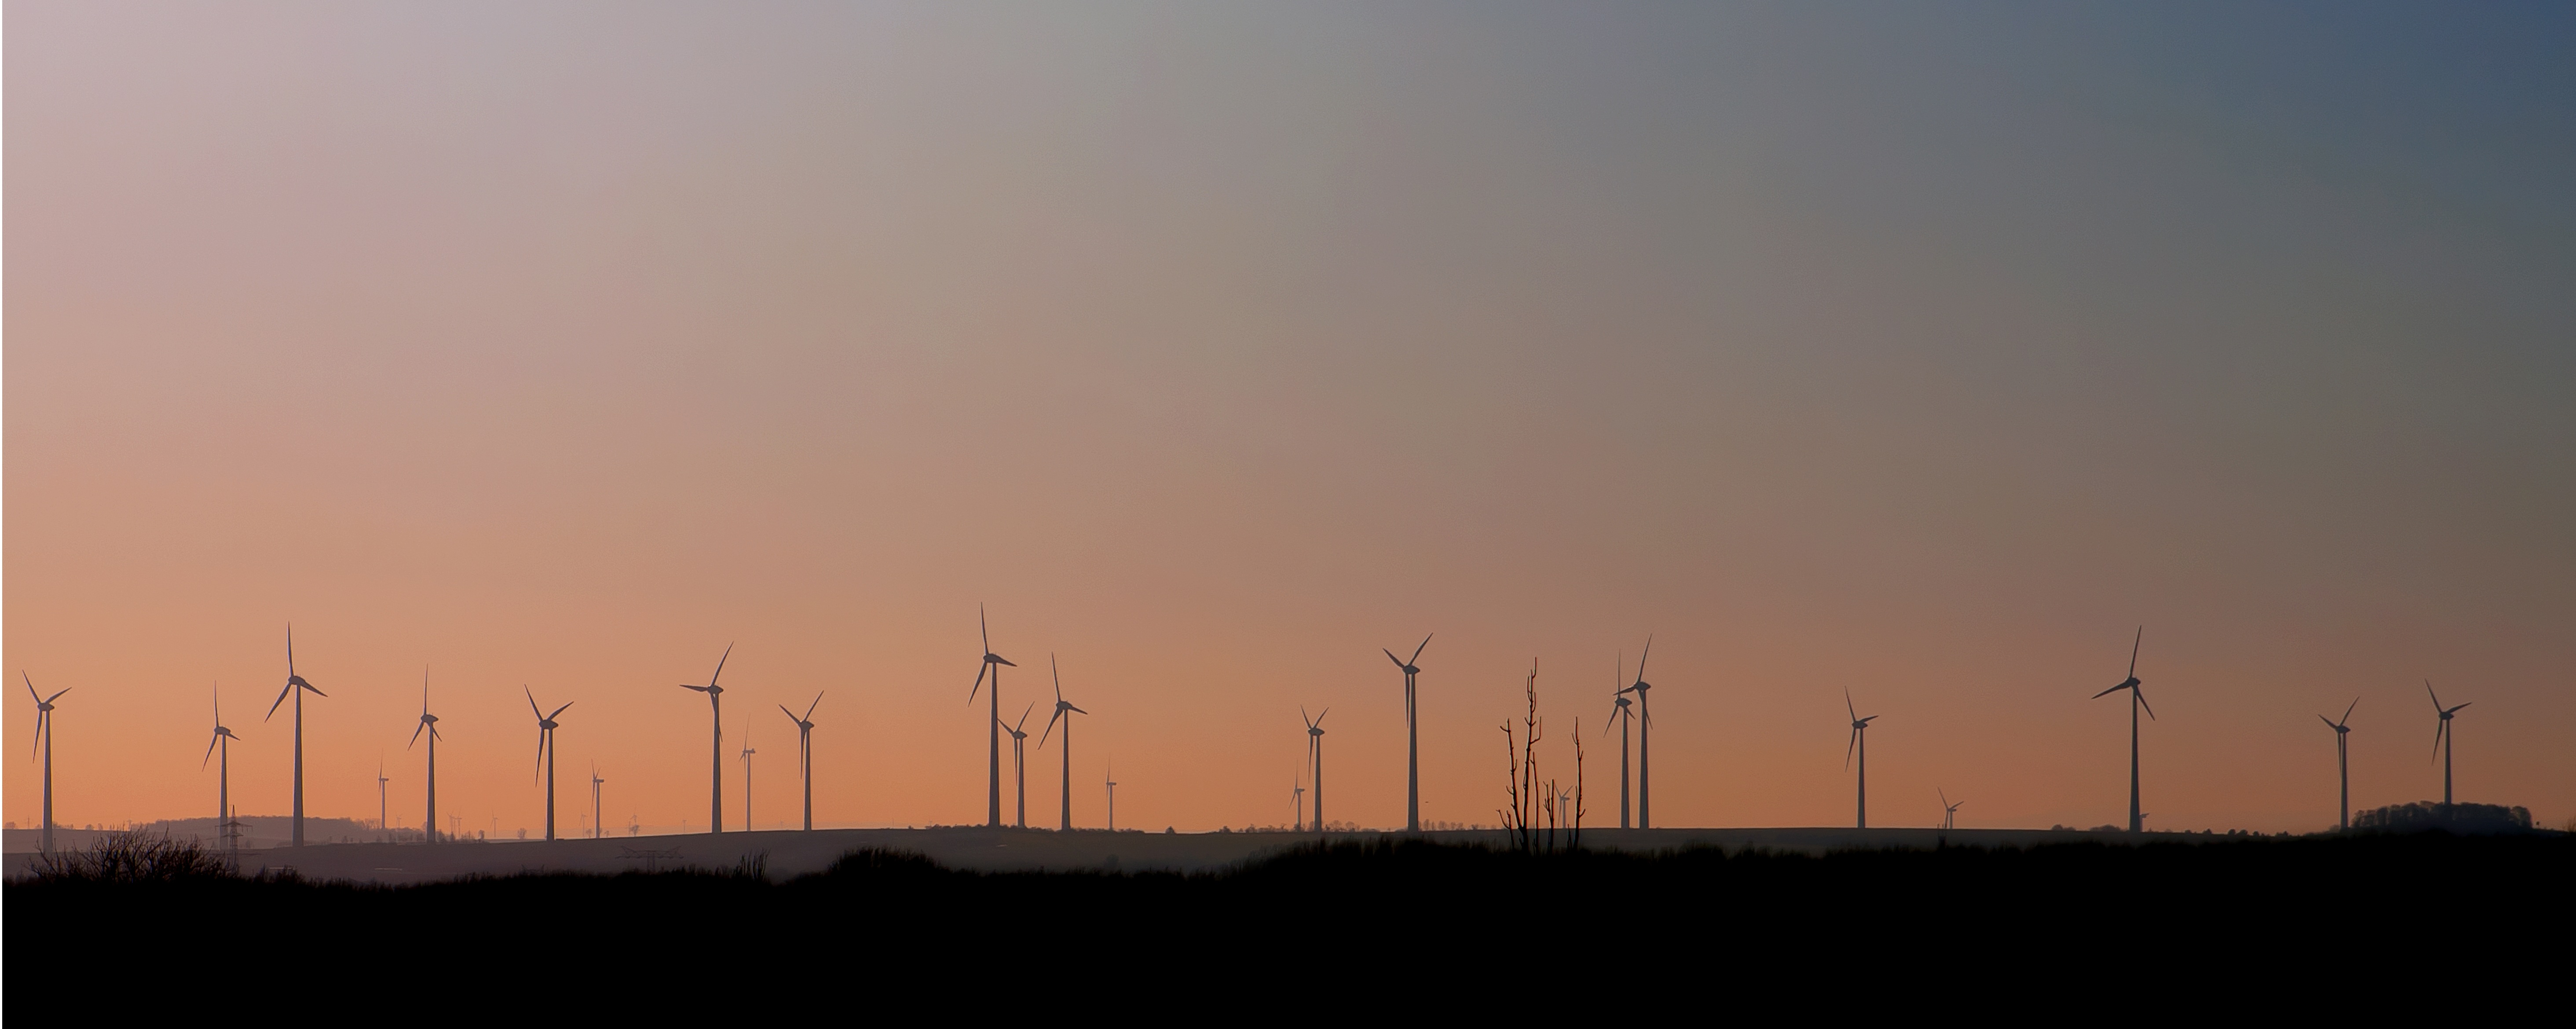
horizon, sky, technology, sunrise, sunset, wind, dawn, dusk, environment, blue, wind turbine, pinwheel, wind energy, energy, ecology, wind power, alternative, current, clouds, wind farm, rotor, renewable energy, propeller, power generation, wind park, afterglow, environmentally friendly, environmental technology, windr der, wind power plant, rotor blades